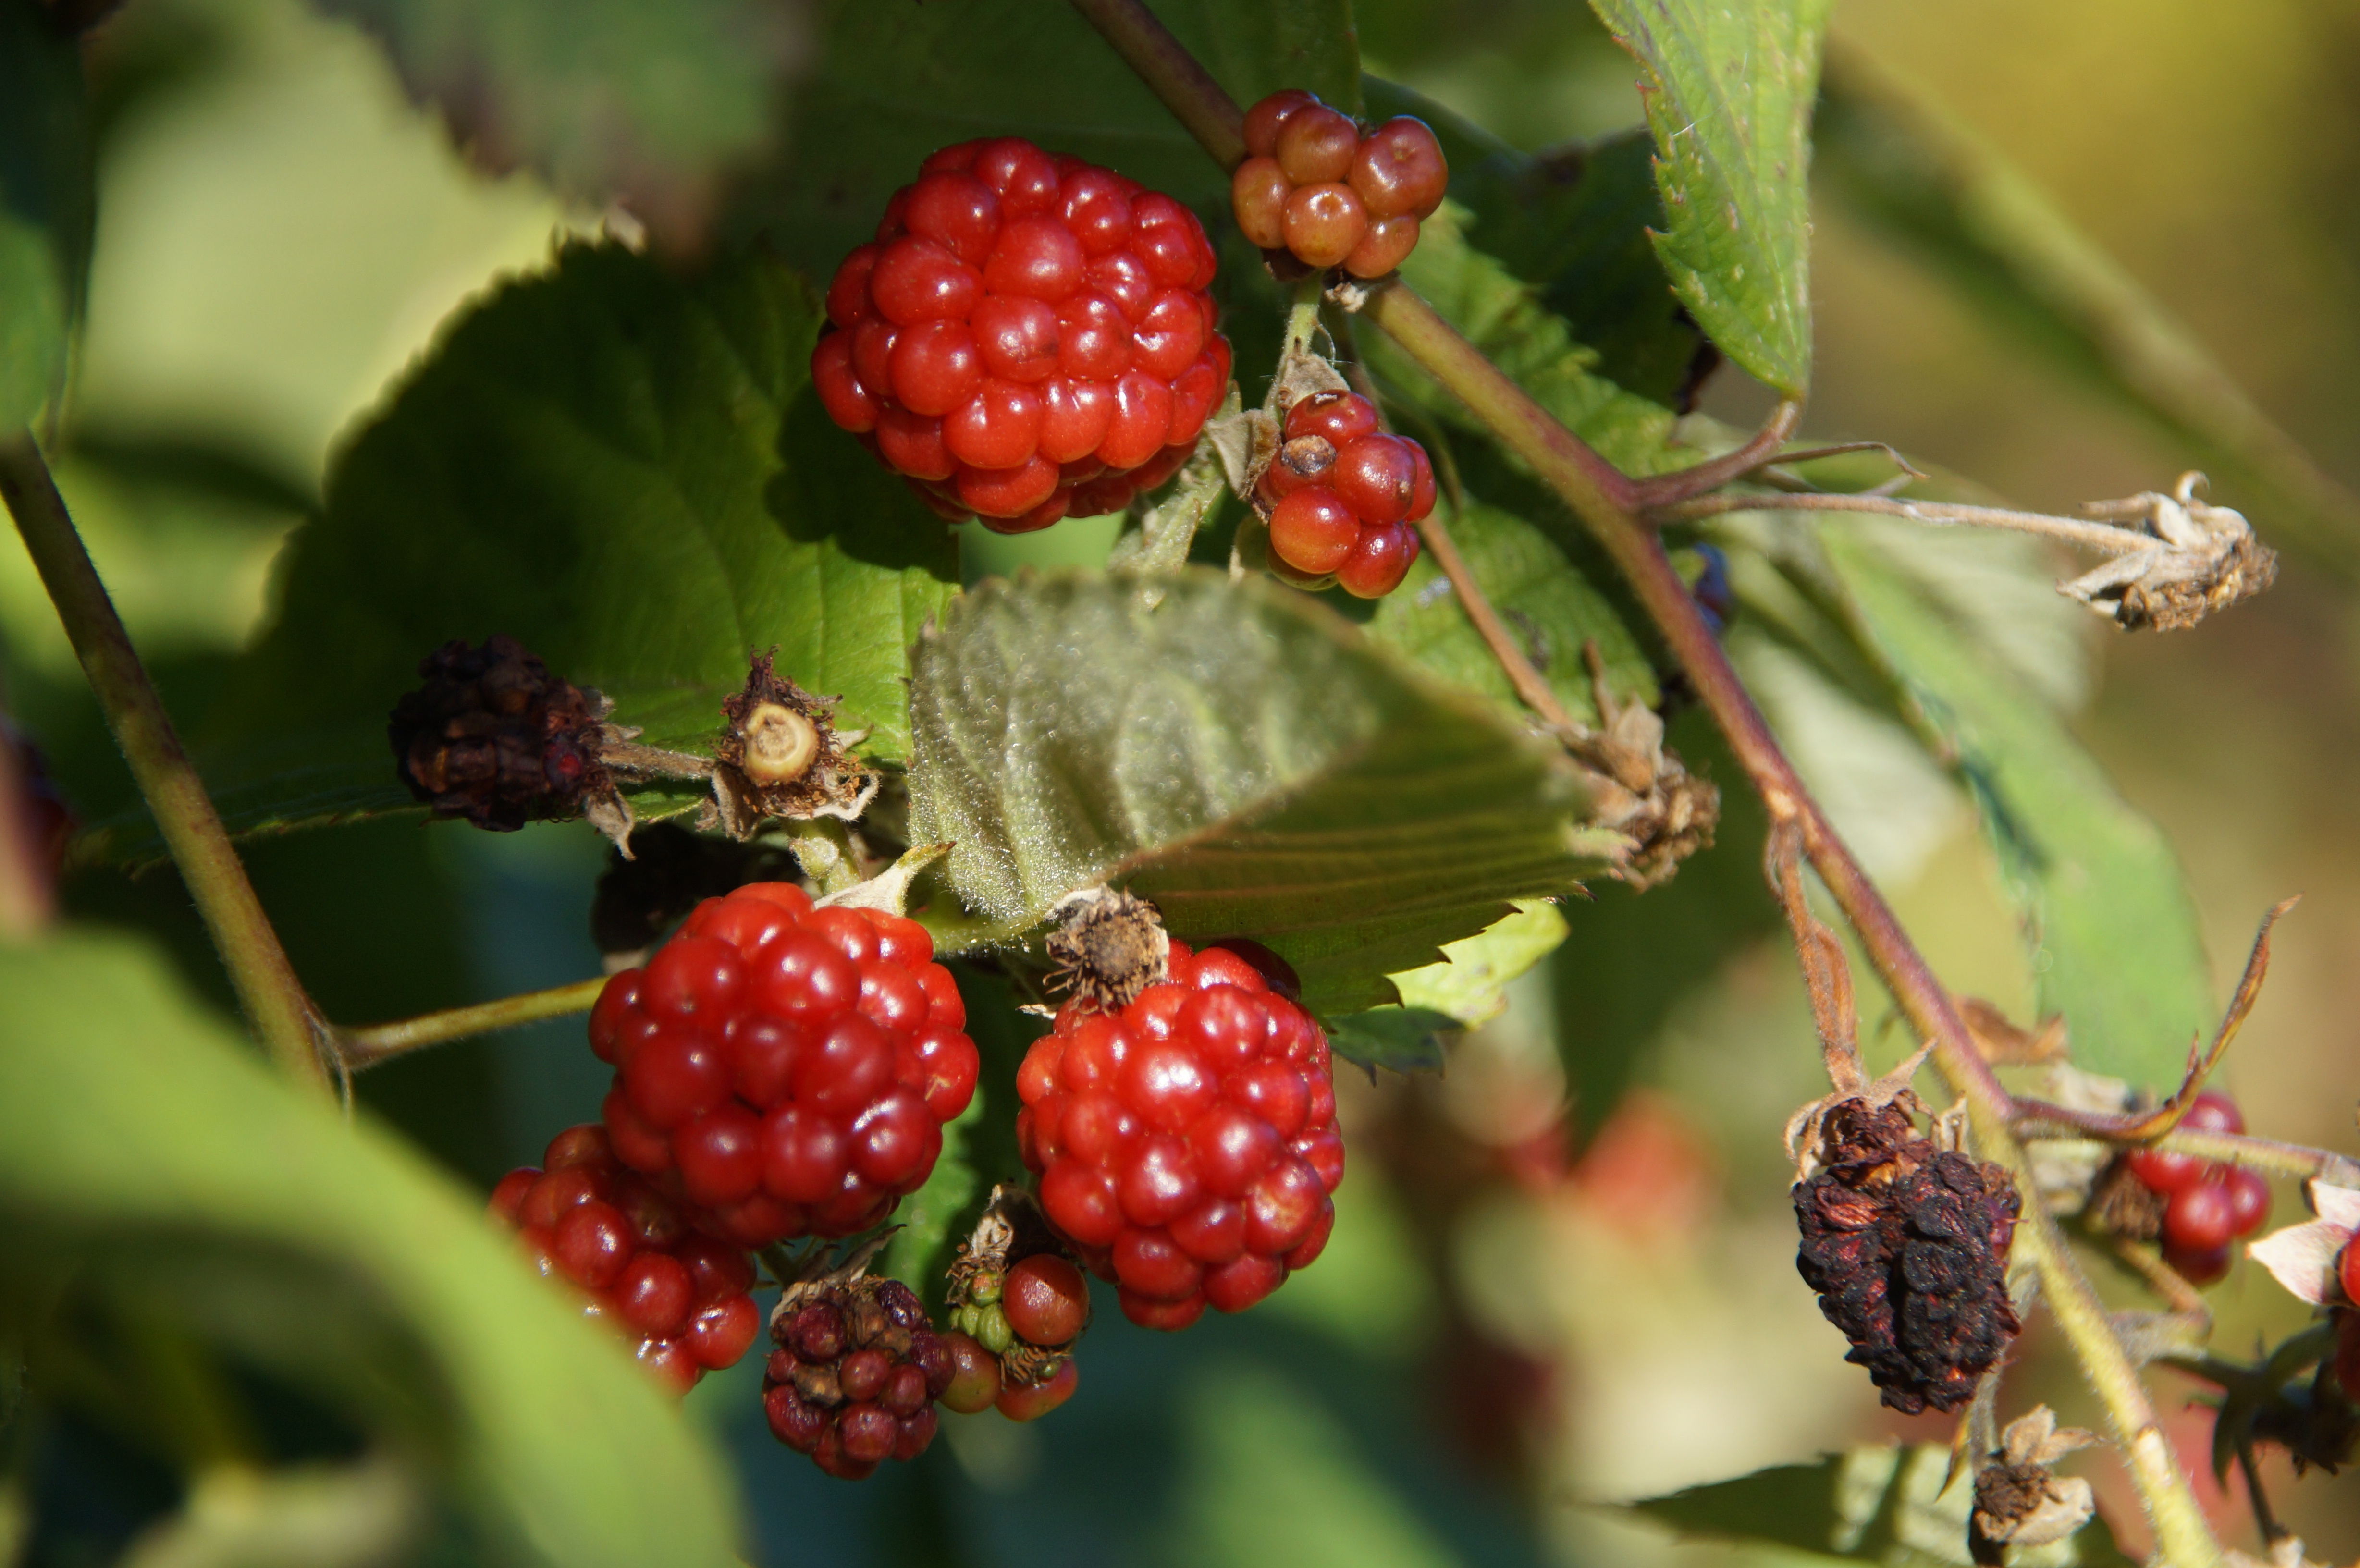
branch, plant, fruit, berry, flower, ripe, food, red, harvest, produce, evergreen, autumn, healthy, close, eat, delicious, blackberry, shrub, tasty, bramble, rowan, vitamins, hawthorn, rose hip, flowering plant, currant, woody plant, land plant, chinese hawthorn, wine raspberry